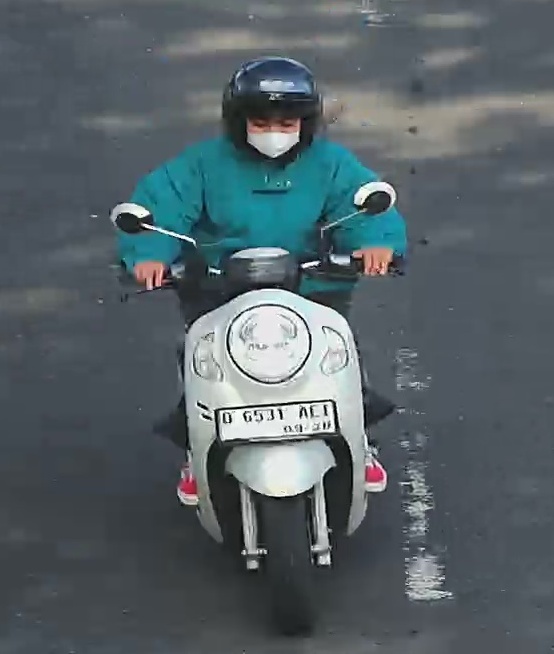
person-with-helmet: 1
person-without-helmet: 0